Clara Stanton Jones

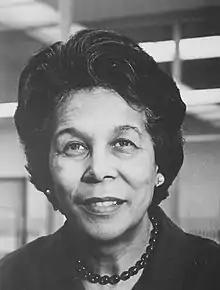
Jones

Clara Stanton Jones (May 14, 1913 – September 30, 2012) was the first African-American president of the American Library Association, serving as its acting president from April 11 to July 22 in 1976 and then its president from July 22, 1976, to 1977. Also, in 1970 she became the first African American and the first woman to serve as director of a major library system in America, as director of the Detroit Public Library.